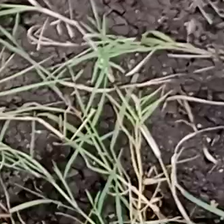
Weed species: Harali_(Cynodon_dactylon)